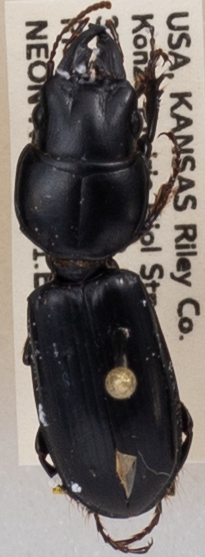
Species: Scarites vicinus
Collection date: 2019-08-14
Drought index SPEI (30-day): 0.514
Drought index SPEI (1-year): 2.09
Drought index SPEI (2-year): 0.728